Pompo: The Cinéphile (film)

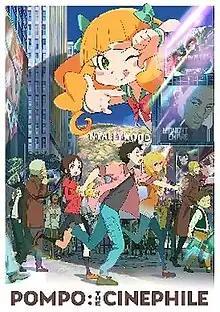
Theatrical release poster

is a 2021 Japanese animated comedy-drama film written and directed by Takayuki Hirao. It is based on Shogo Sugitani's . It stars the voices of Konomi Kohara, Hiroya Shimizu, Ai Kakuma, Akio Otsuka, Ryuichi Kijima, and Rinka Otani.